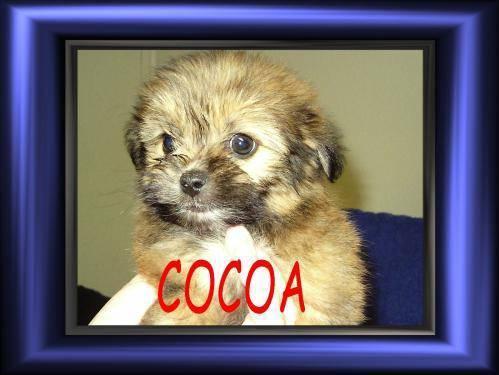
dog